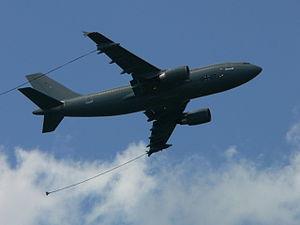
L'Airbus A310 est un modèle d'avion de ligne long courrier biréacteur à fuselage large construit par Airbus de 1982 à 1998 sur la base de l'Airbus A300. Il est similaire au Boeing 767.